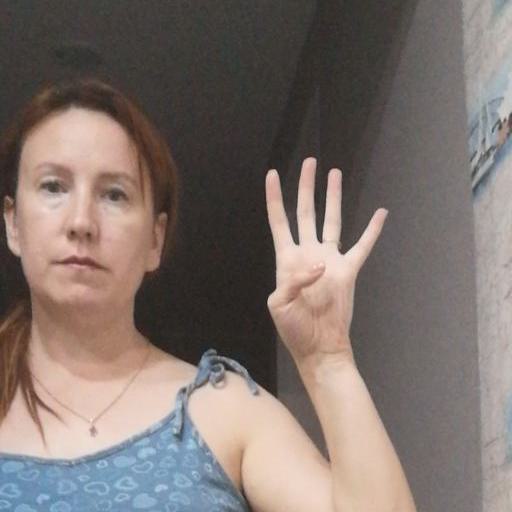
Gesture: four